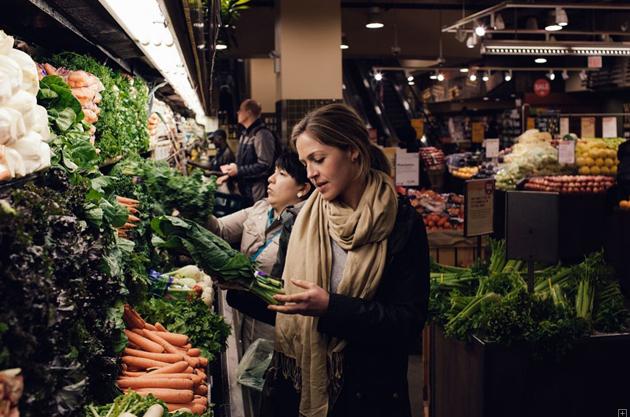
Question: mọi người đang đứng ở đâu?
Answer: đang đứng ở trong một siêu thị